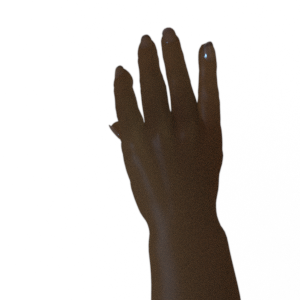
Label: paper